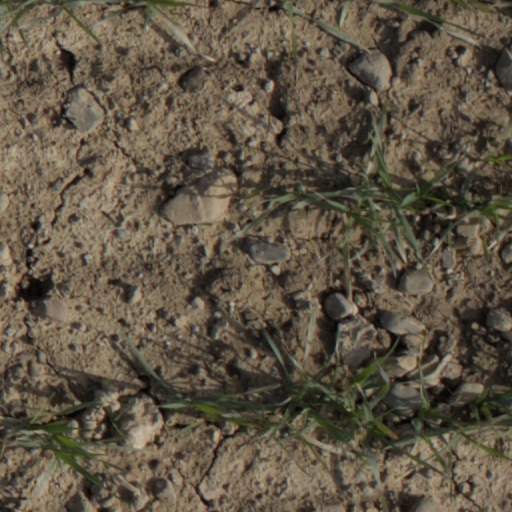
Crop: wheat